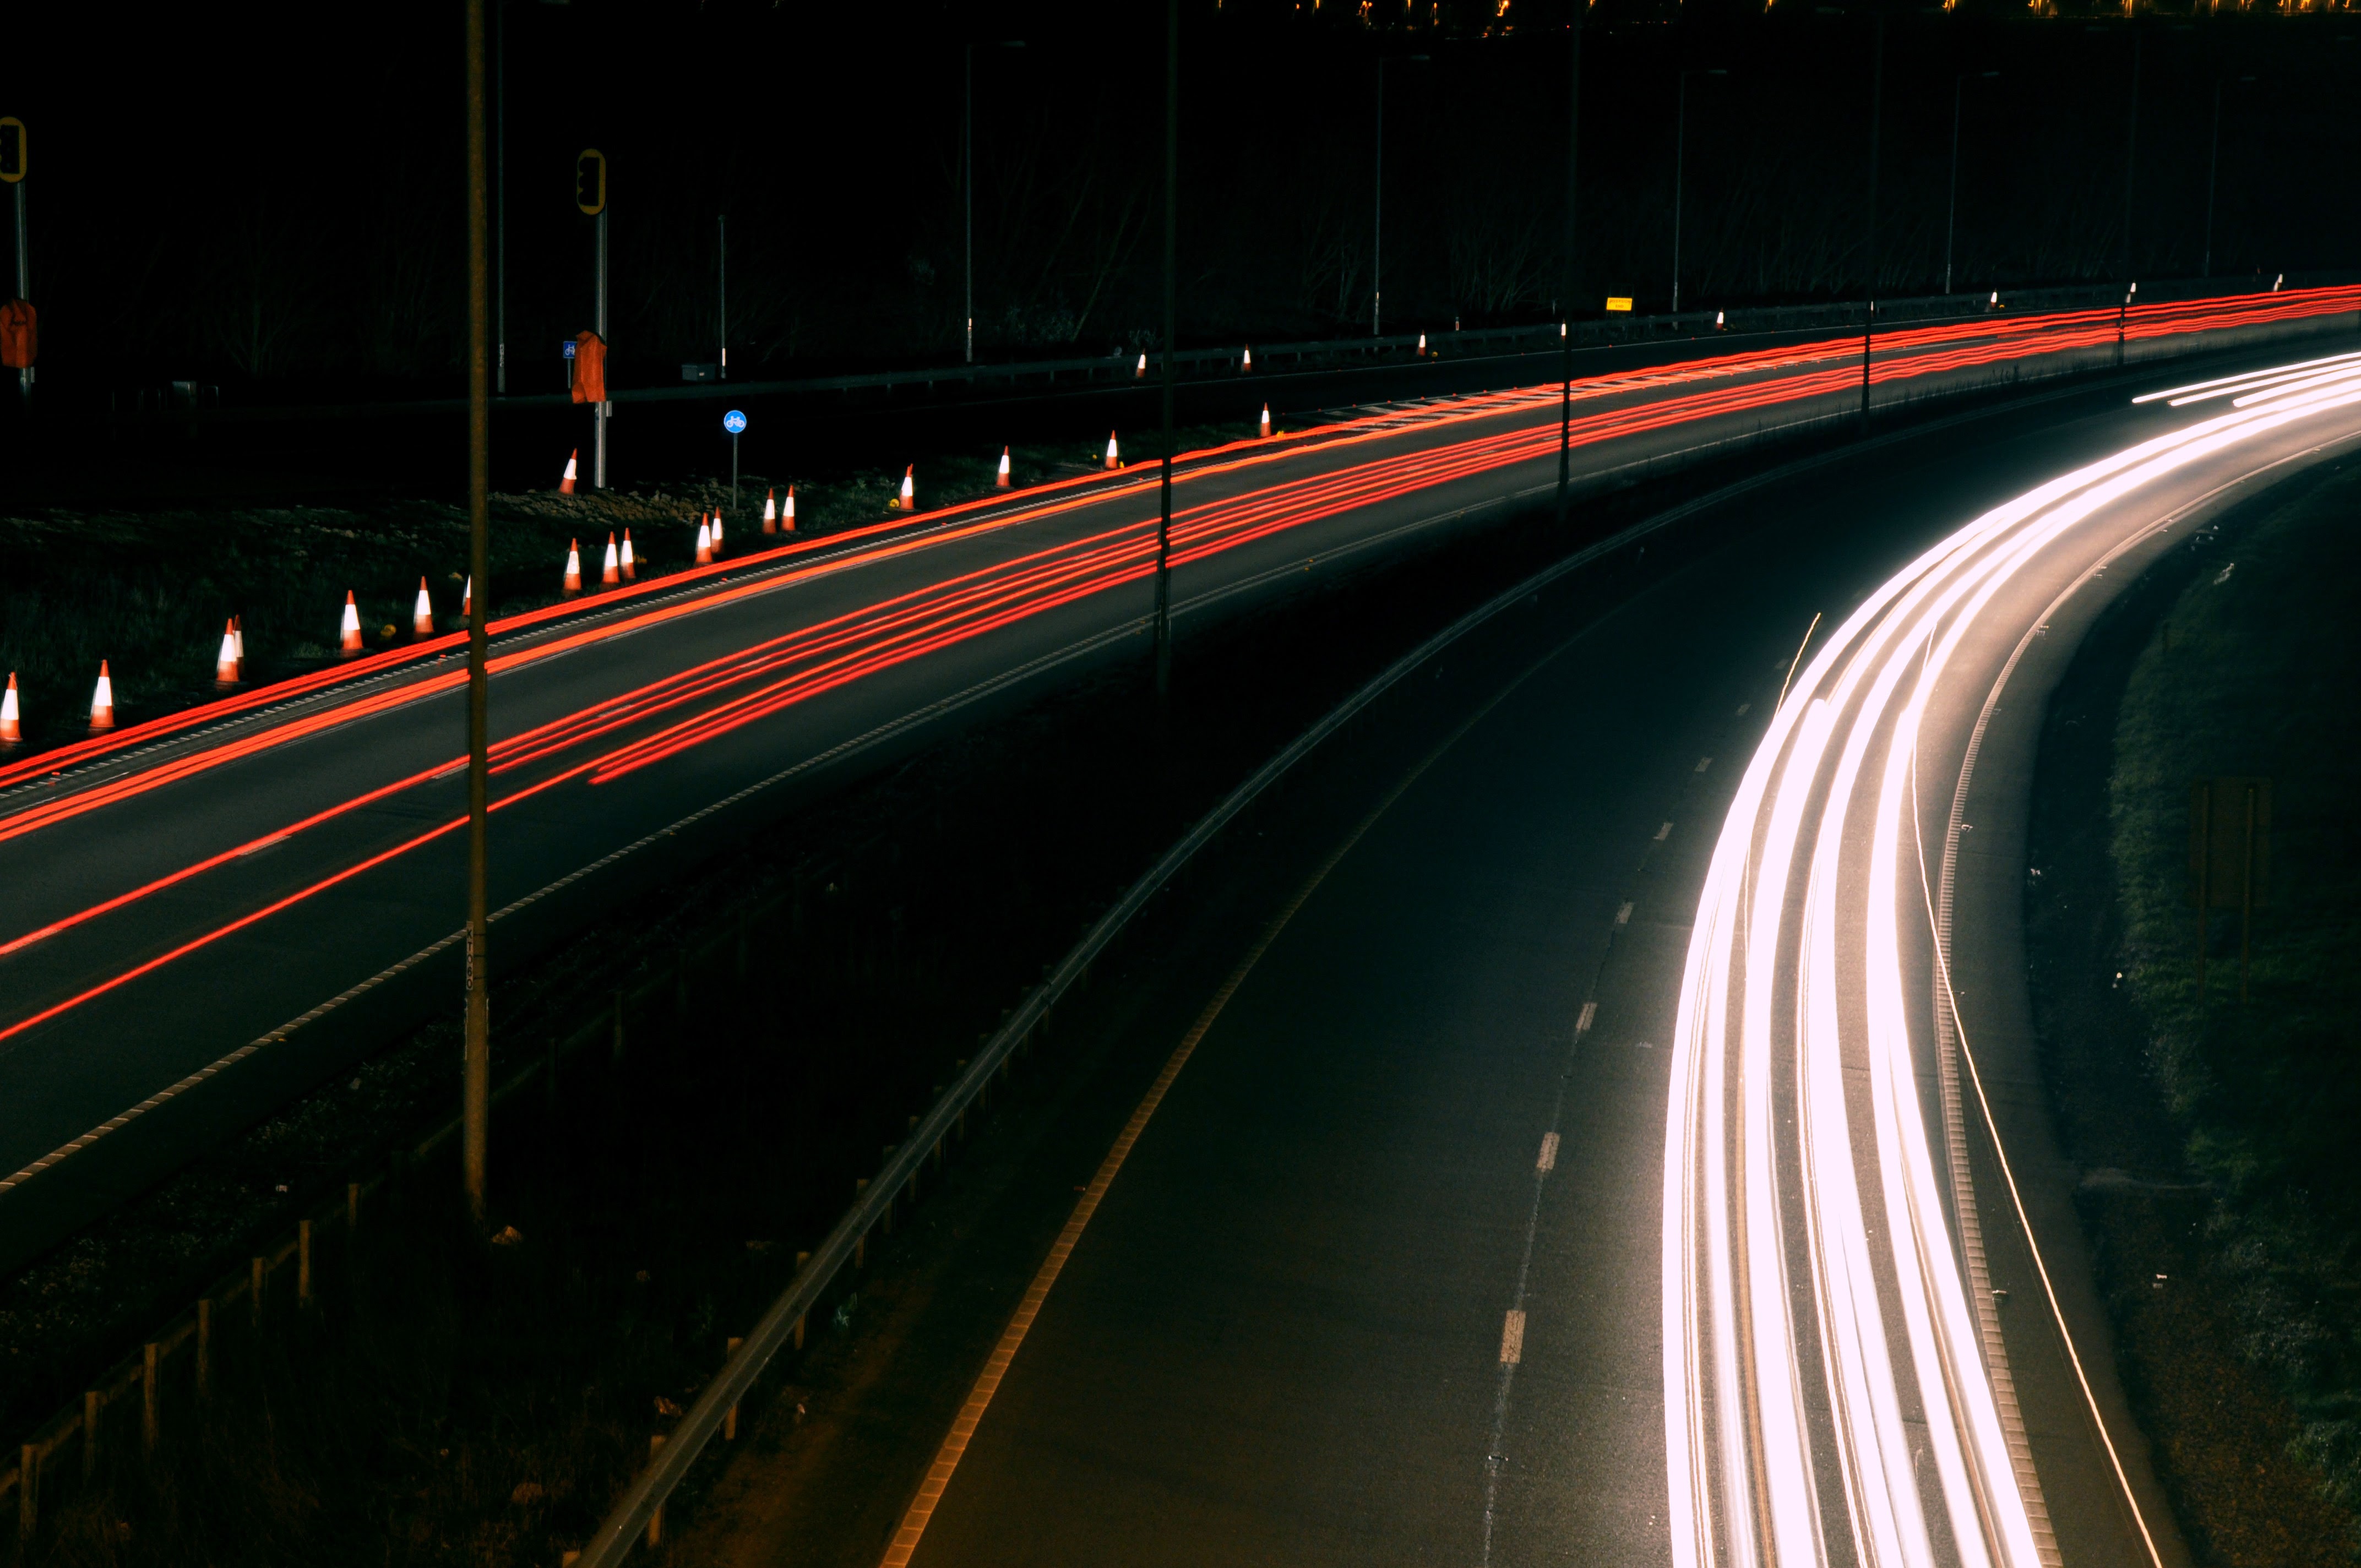
light, road, bridge, traffic, night, highway, overpass, evening, darkness, lane, infrastructure, junction, metropolitan area, controlled access highway